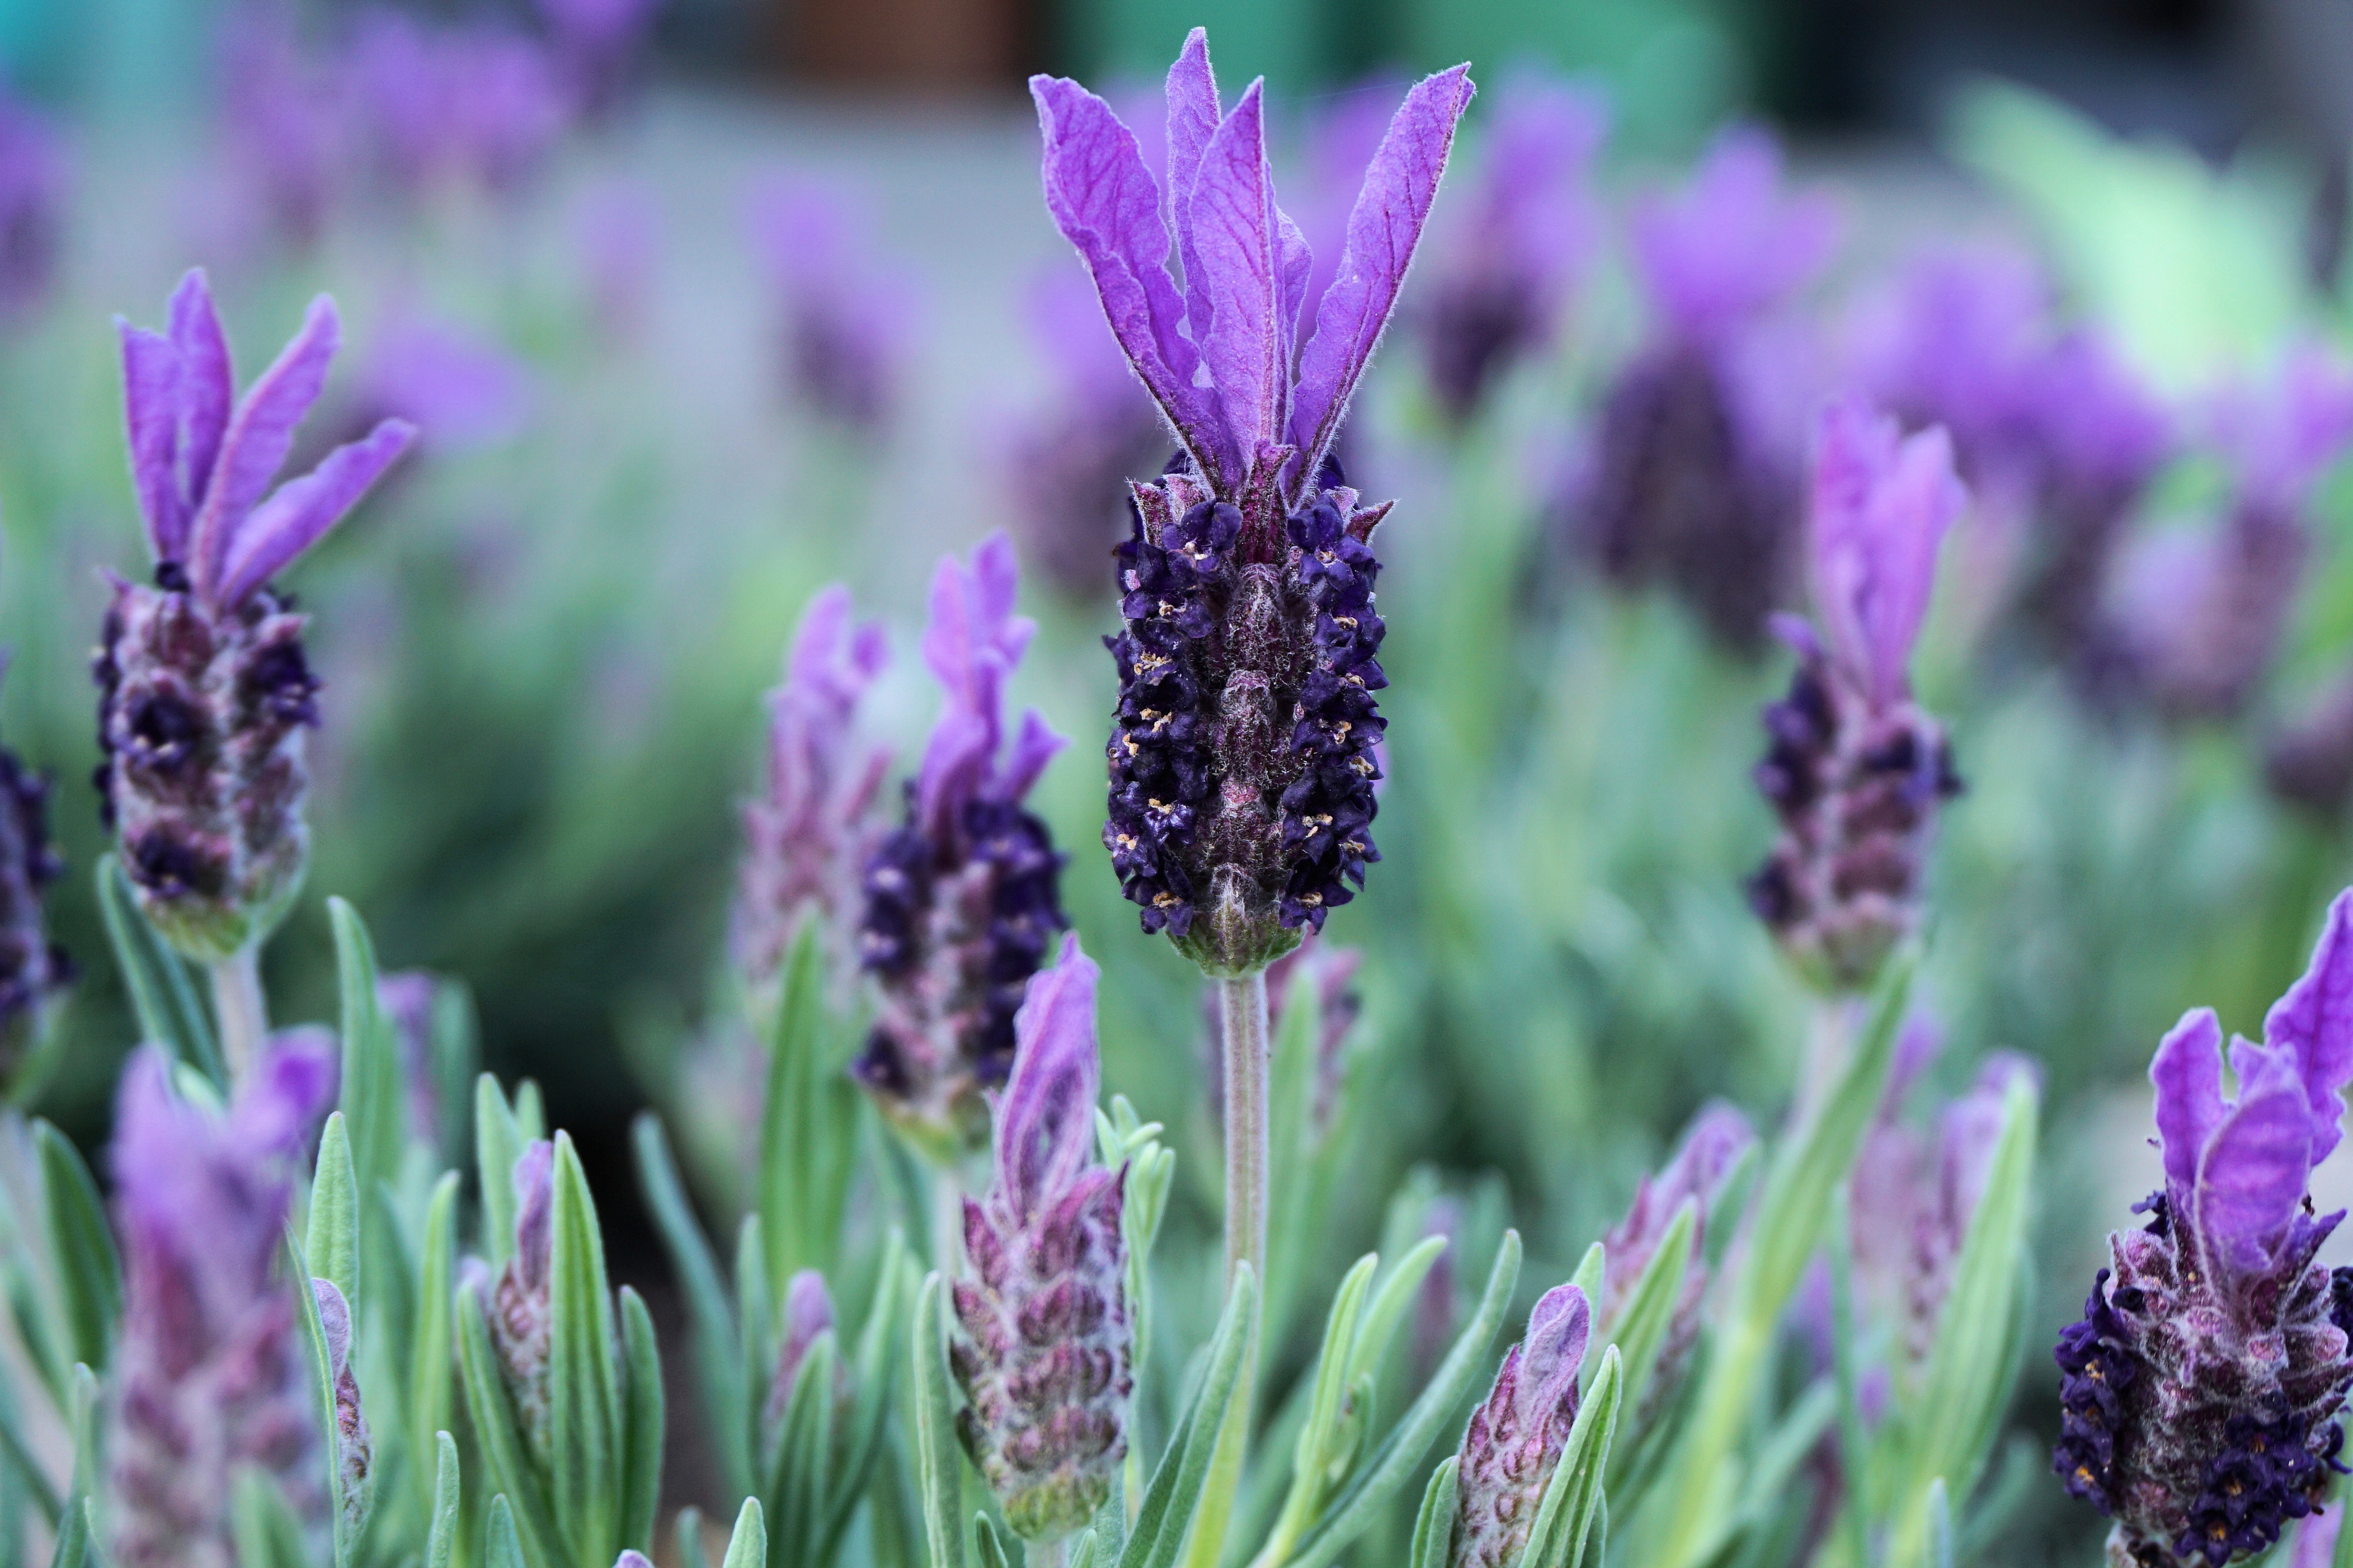
nature, plant, flower, purple, spring, color, botany, colorful, garden, close, flora, lavender, wildflower, flowers, bed, smell, hyacinth, fragrance, macro photography, flowering plant, land plant, english lavender, french lavender, dactylorhiza praetermissa